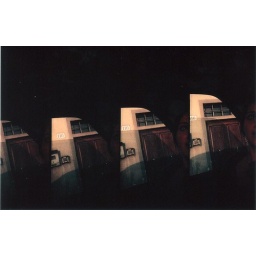
there's | no doors | in | my car